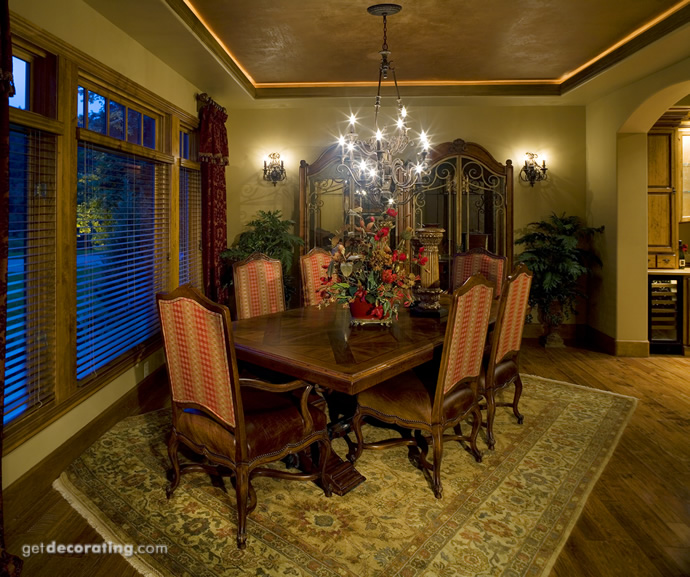
Room type: dining_room